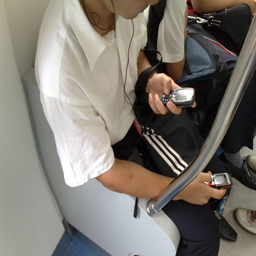
A man sitting on a train using his cell phone.
A person wearing headphones and holding a cellular phone in each hand.
A person sitting on a bus looking at his phone.
Modern, male commuter wired with multiple electronic devices
A young man is holding two cellphones while he sits.